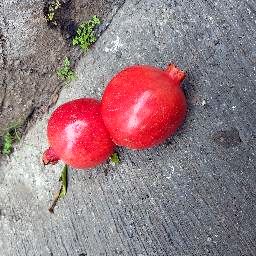
Fruit: Pomegranate
Quality: Good